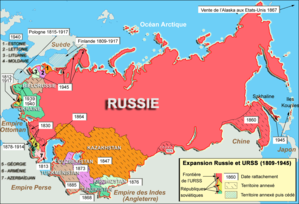
La Russie, en forme longue la fédération de Russie, est un état fédéral transcontinental. Elle est l'héritière de l'Empire russe et l'état continuateur de l'Union des républiques socialistes soviétiques.
L’Union des républiques socialistes soviétiques, par abréviation URSS ou en abrégé Union soviétique, était un État fédéral transcontinental à régime communiste. Cette fédération a existé du 30 décembre 1922 jusqu'à sa dissolution le 26 décembre 1991. La fédération de Russie est l'État continuateur de l'Union soviétique.